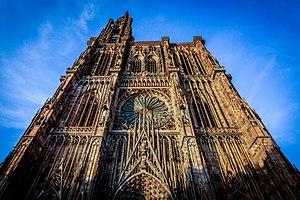
La cathédrale Notre-Dame de Strasbourg est une cathédrale gothique catholique située à Strasbourg, en région Grand Est, dans le département français du Bas-Rhin en Alsace.